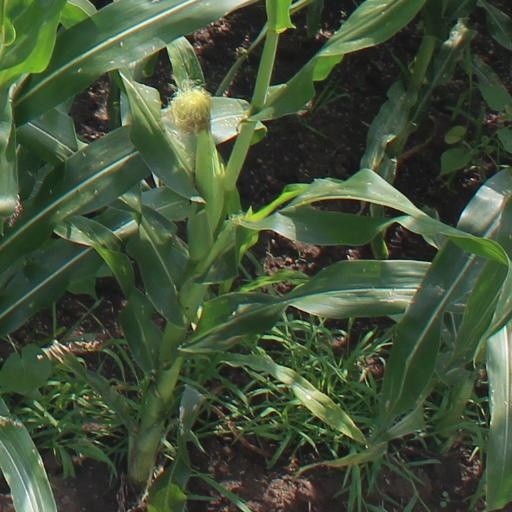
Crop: maize; corn